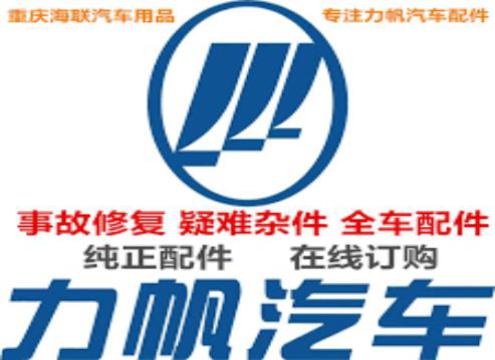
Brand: lifan-1
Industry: Transportation